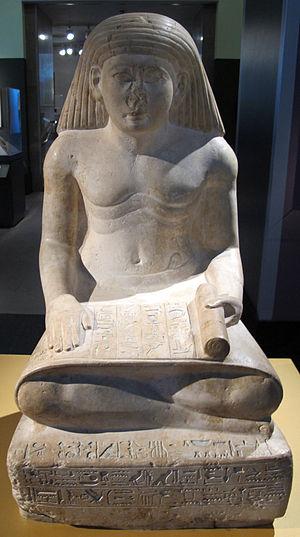
L'État pharaonique est l'ensemble des institutions en place en Égypte antique sous le pouvoir royal des pharaons, entre la fin de la Période prédynastique et la conquête du pays par Alexandre le Grand en -332. Durant ces trois millénaires, le pays a connu une organisation et des administrations cohérentes. Tirant sa légitimité des dieux, le pharaon est l'État à lui seul et en assure les fonctions essentielles. Il est l'administrateur principal du pays, le chef des armées, le seul législateur, le premier magistrat et le prêtre suprême. Il lui revient de choisir seul la politique à mener. Cependant, il délègue l'exécution de ses décisions à une cohorte de scribes, de conseillers et de fonctionnaires. Pour cela, il s'appuie sur une administration chapeautée par un ou plusieurs vizirs et divisée en diverses sections dont le Trésor, le Grenier, les Archives et les Travaux royaux. Au niveau local, le pays est découpé en provinces appelées nomes. Chacune d'elles est dirigée par un fonctionnaire désigné par le roi, le nomarque. À l'intérieur de ces nomes, des districts, des villes et villages sont eux aussi administrés par des représentants royaux.